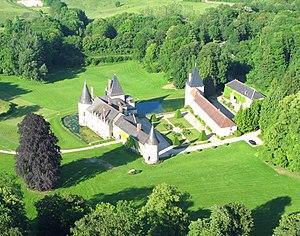
Château de Brugny-Vaudancourt. vue aérienne (propiété privée, non accessible au public)
Cet article recense les monuments historiques de la Marne, en France.
Brugny-Vaudancourt est une commune française, située dans le département de la Marne en région Grand Est.
Le château de Brugny est situé sur la commune de Brugny-Vaudancourt, dans le département français de la Marne.